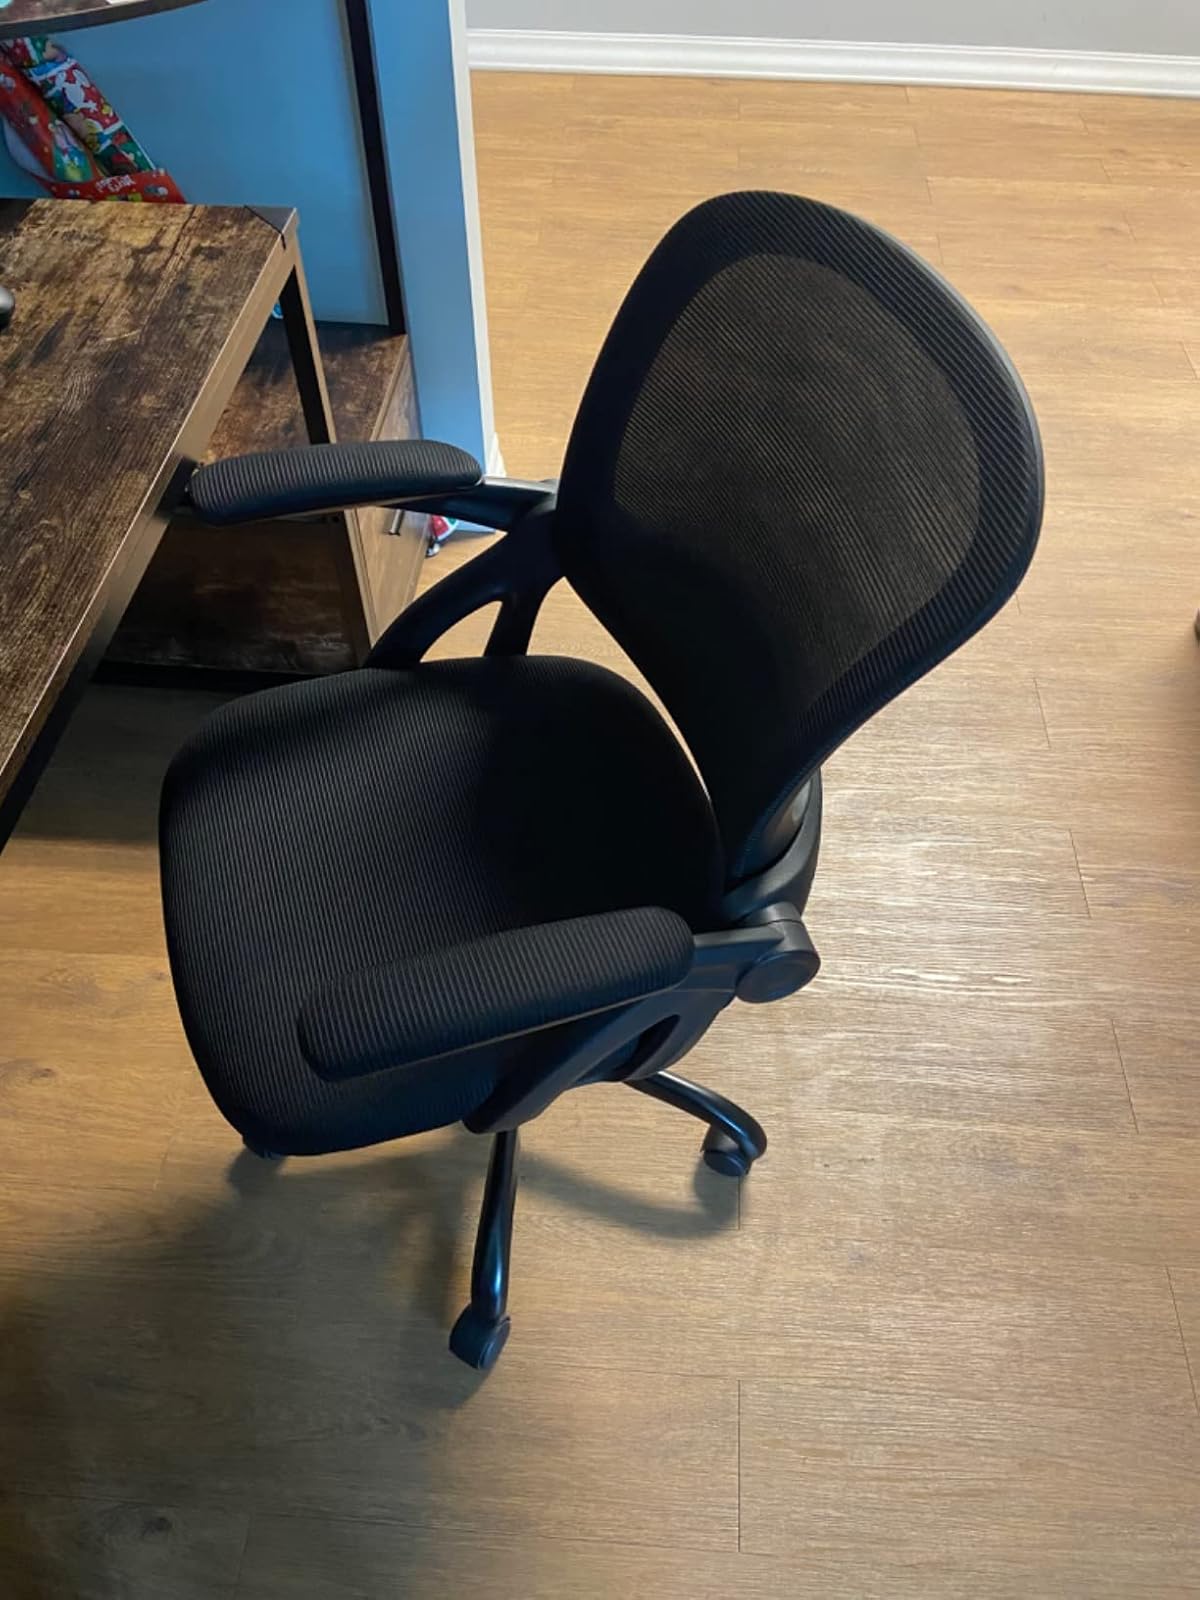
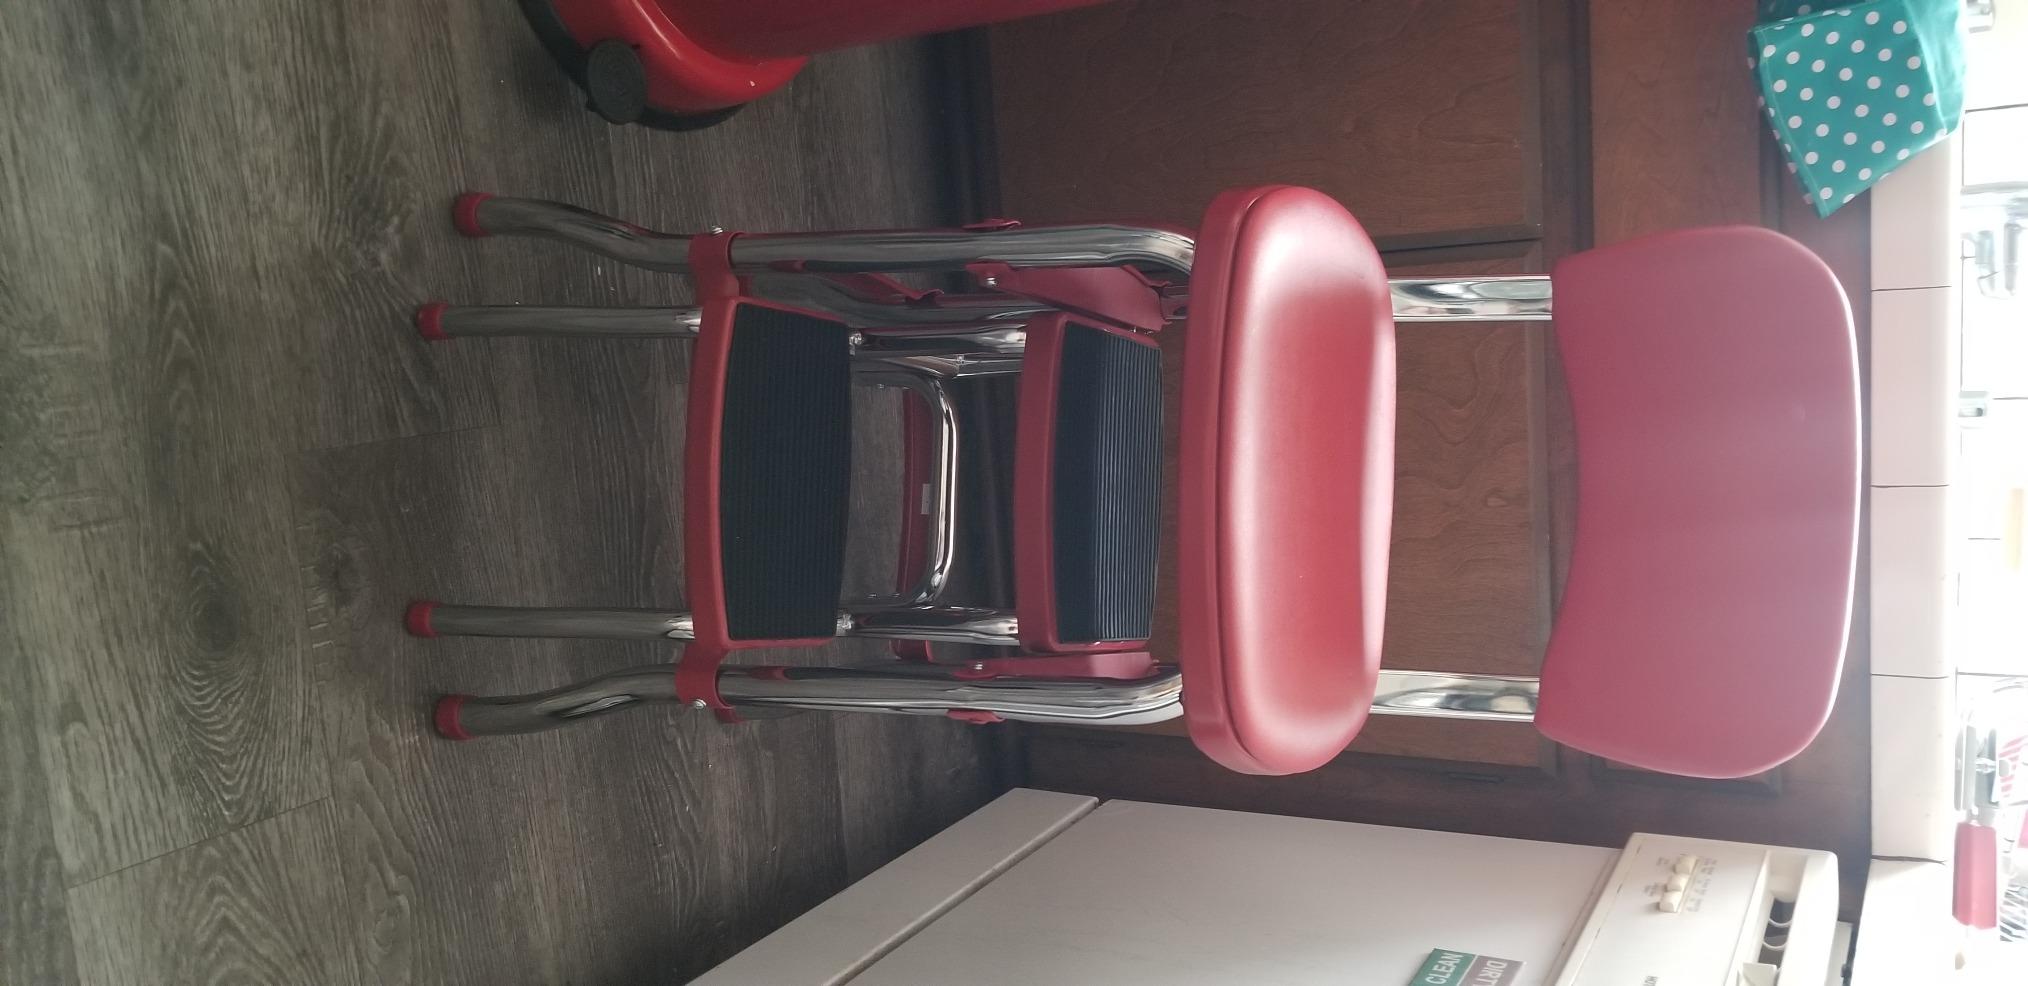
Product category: items_chair
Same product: no